Waldmohr

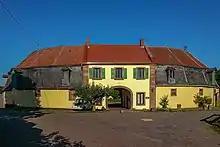
Eichelscheiderhof 2–5: former Ducal Zweibrücken stud farm, Eichelscheider Hof

The following are listed buildings or sites in Rhineland-Palatinate’s Directory of Cultural Monuments: